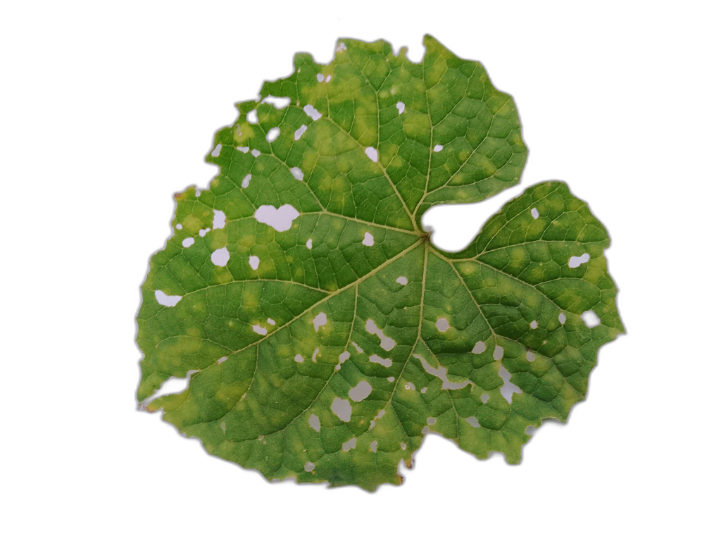
Crop: Zucchini
Label: Insect_Damage